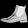
Label: Ankle boot